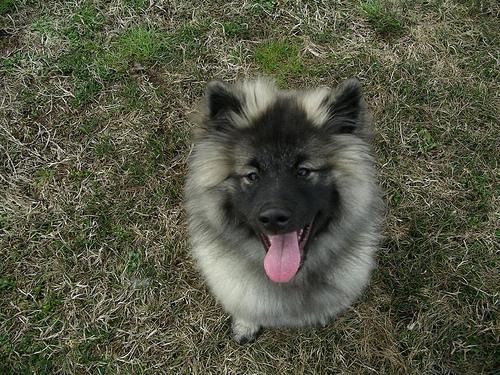
keeshond